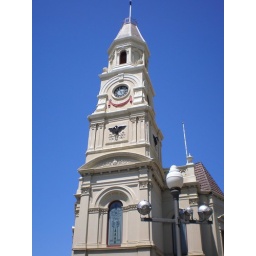
Snow white against a miraculously blue sky.